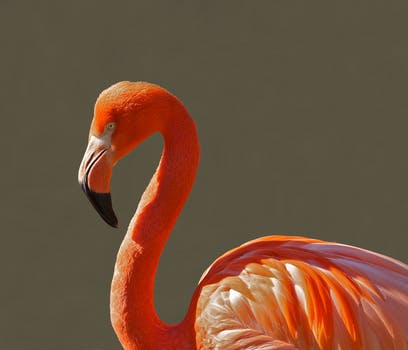
Label: No Watermark